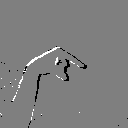
ASL letter: q